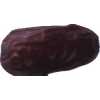
Label: dates